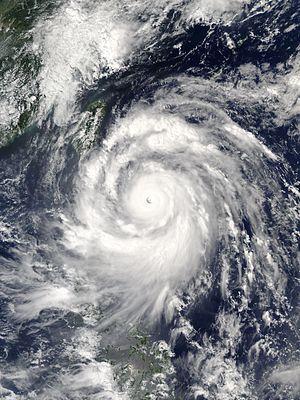
Le typhon Meranti, aussi connu aux Philippines sous le nom de typhon Ferdie, est l'un des cyclones tropicaux les plus puissants jamais enregistrés. Il a touché les îles Batanes aux Philippines, Taïwan ainsi que la province de Fujian en Chine populaire en septembre 2016. Le typhon Meranti est plus puissant que le typhon Megi de 2010 en termes de pression centrale et plus puissant que Haiyan de 2013 en termes de force des vents soutenus. Il est classé comme le plus puissant cyclone tropical de 2016.